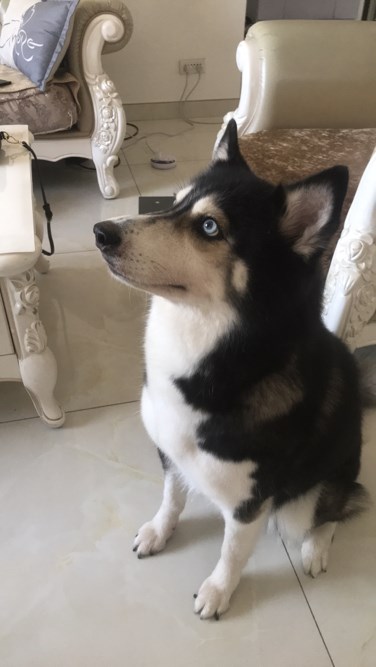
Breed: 1160-n000003-Siberian_husky